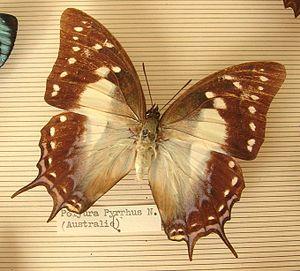
Polyura pyrrhus (Australie)
Polyura est un sous-genre de lépidoptères de la famille des Nymphalidae, de la sous-famille des Charaxinae, de la tribu des Charaxini et du genre Charaxes, communément appelés Nawabs.
Polyura pyrrhus est une espèce de lépidoptères de la famille des Nymphalidae et de la sous-famille des Charaxinae.